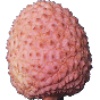
Label: lychee